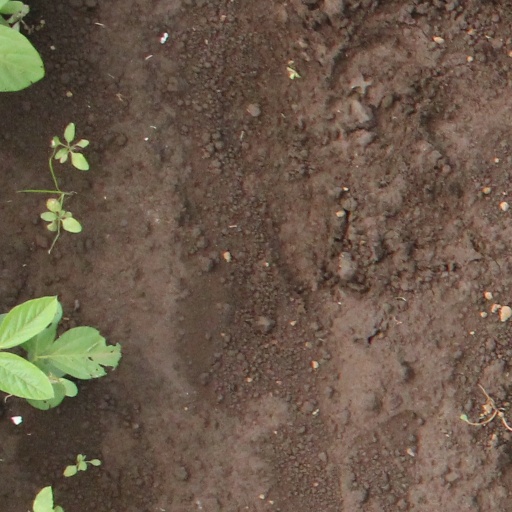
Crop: soybean